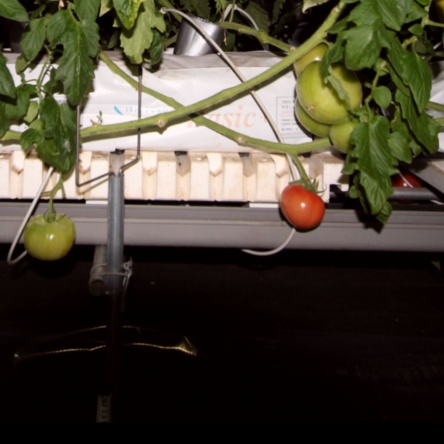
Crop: tomato